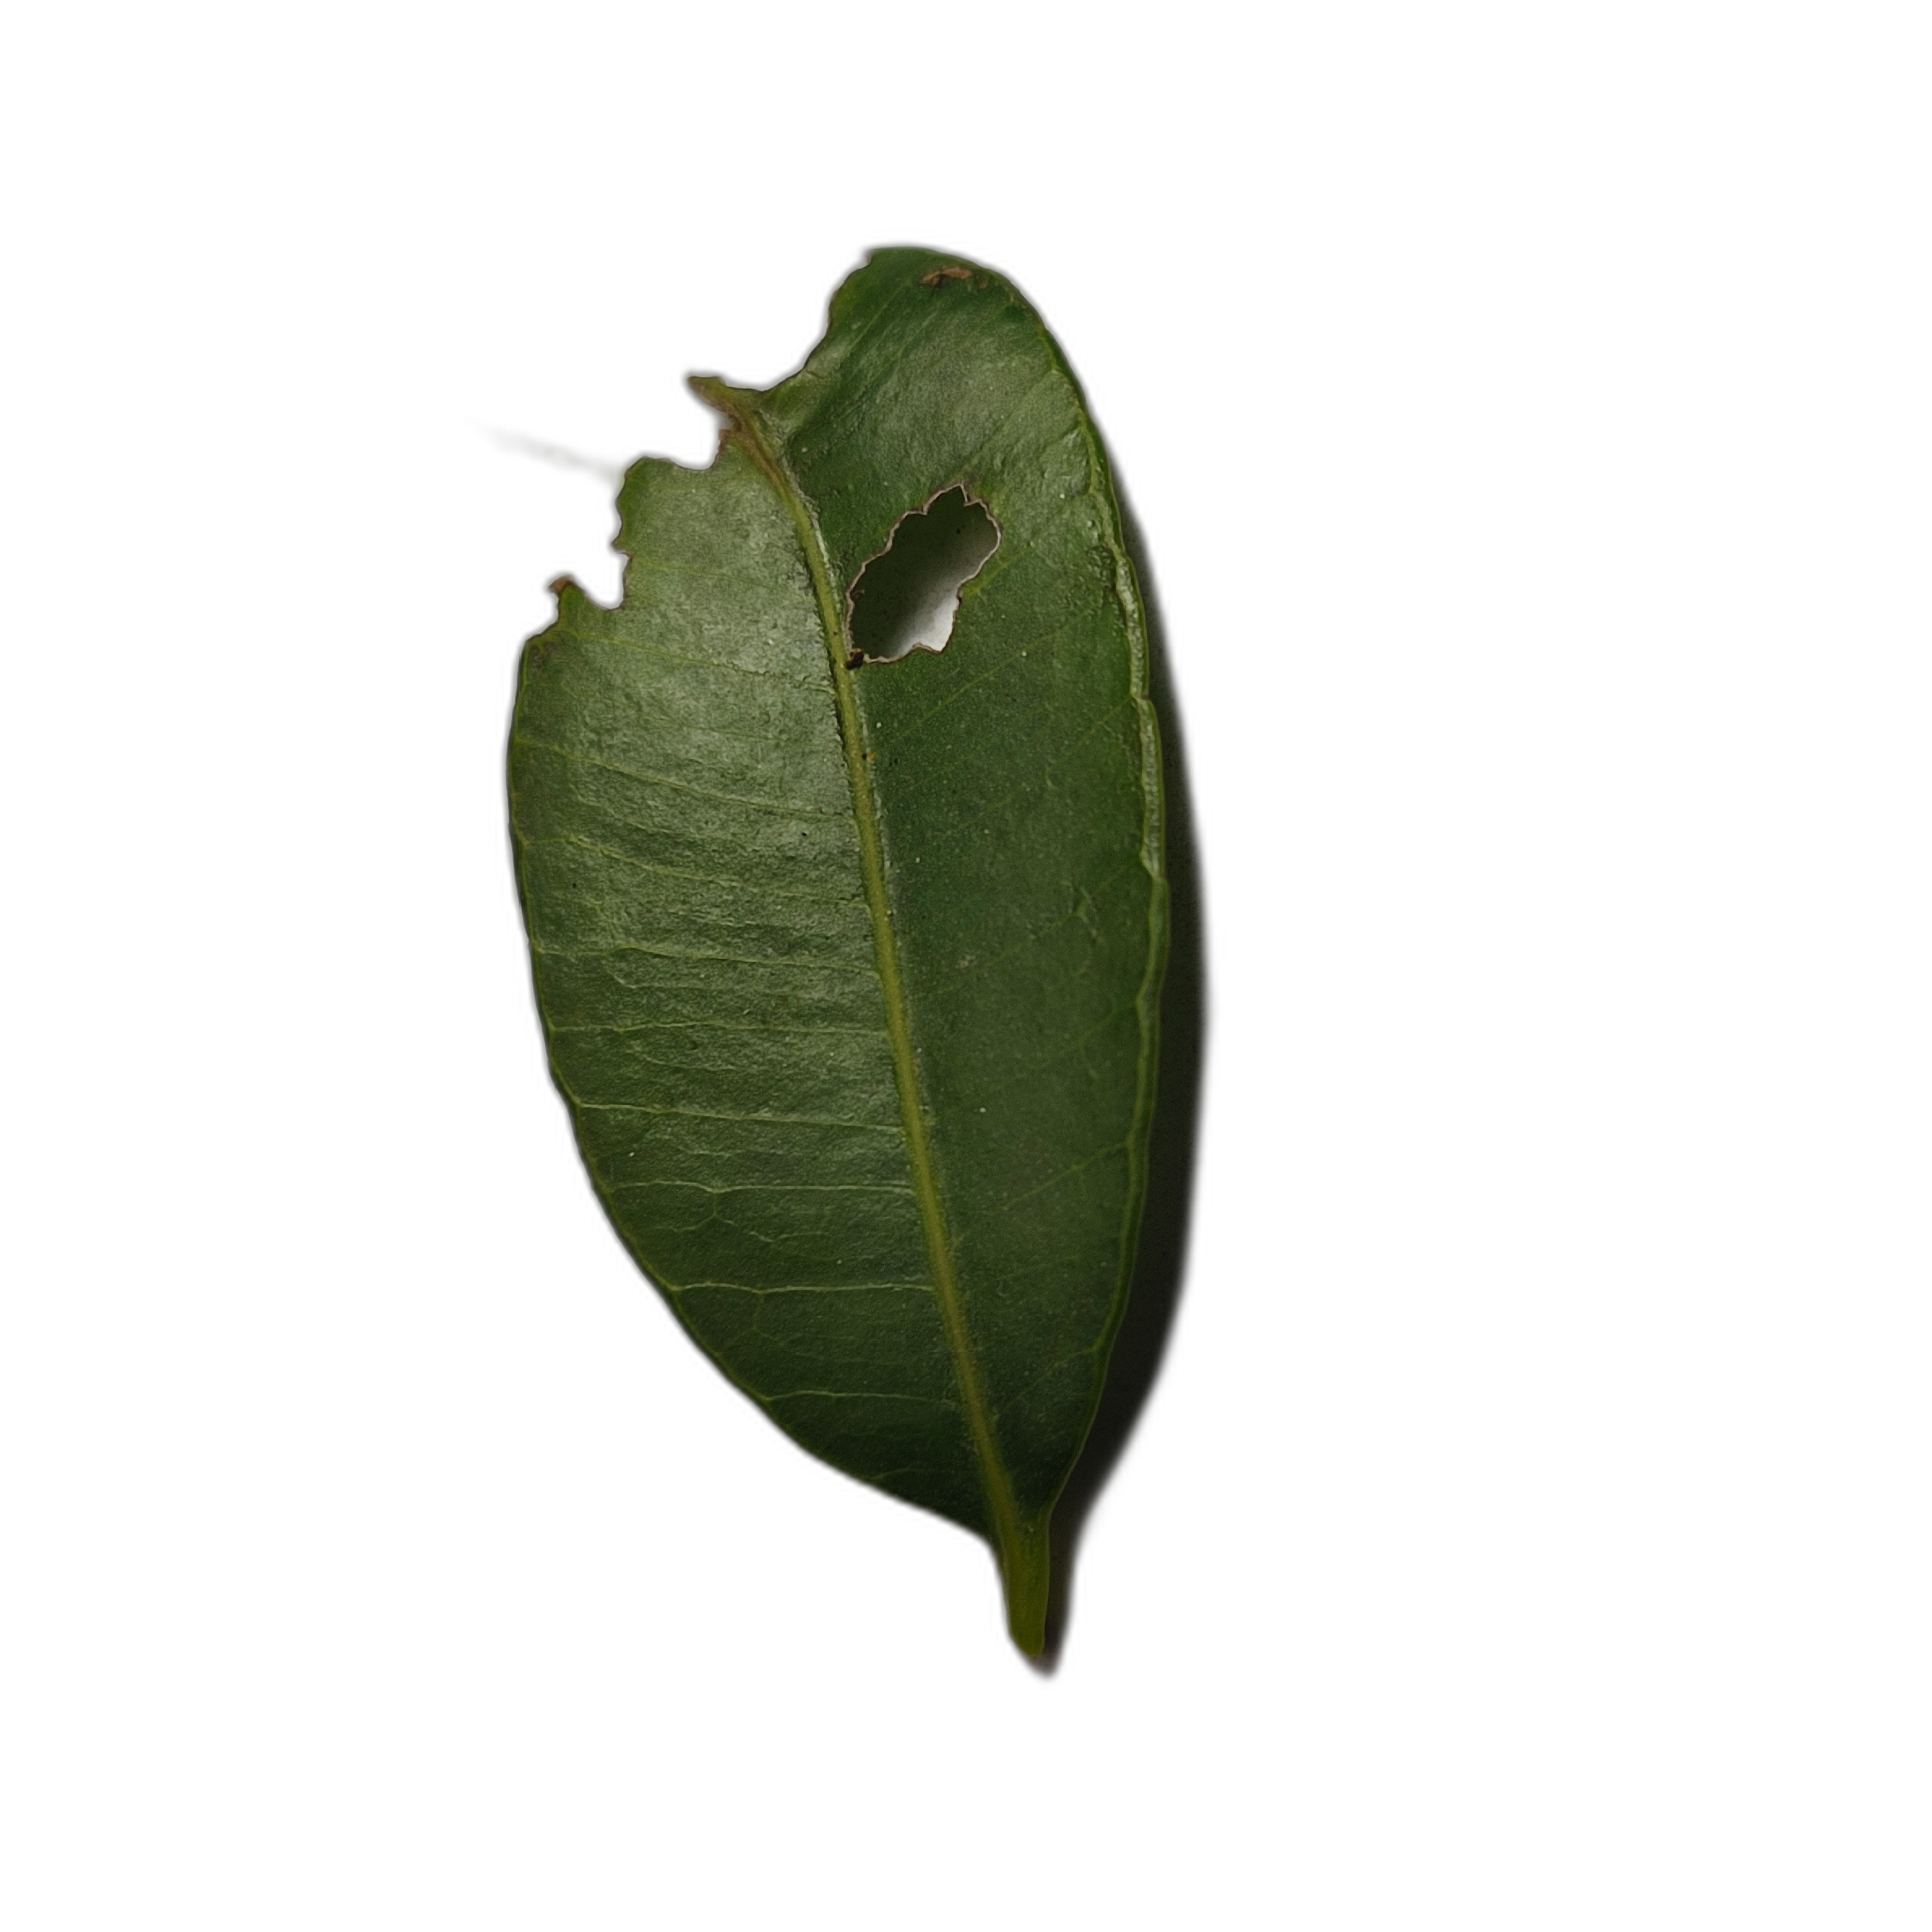
Label: not_healthy